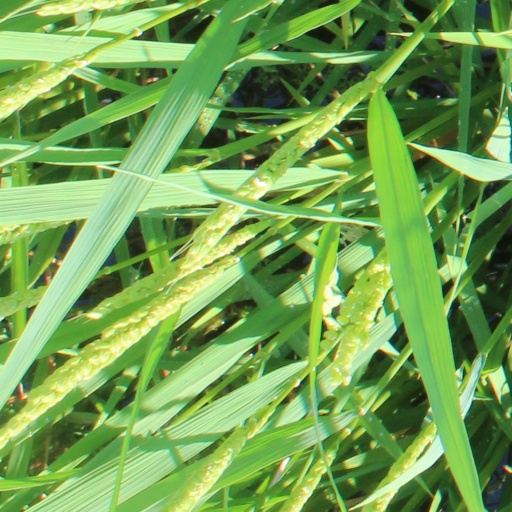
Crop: rice